VFP-206

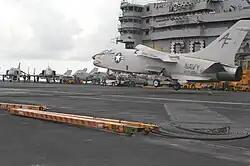
VFP-206 RF-8G Crusader lands on in 1985

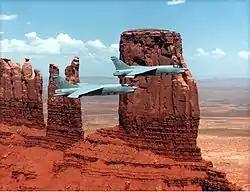
VFP-206 RF-8Gs over Monument Valley in 1985

VFP-206 would be the last US Navy unit to operate the F-8 Crusader and was the last specialized photographic reconnaissance aircraft in Navy service. The last operational RF-8G #146860, was donated to the Smithsonian Institution on 30 March 1987, the day after VFP-206 was disestablished, it is now on display at the Steven F. Udvar-Hazy Center.